Irish maritime events during World War II

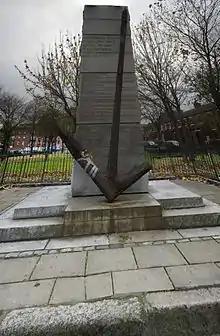
Memorial erected in Dublin in 1991 to members of the Irish Mercantile Marine lost during the Emergency

Below is the timeline of maritime events during the Emergency (as World War II was known in Ireland). This period was referred to as The Long Watch by Irish Mariners. This list is of events which affected the Irish Mercantile Marine, other ships carrying Irish exports or imports, and events near the Irish coast.